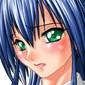
Portrait style: Anime Portrait